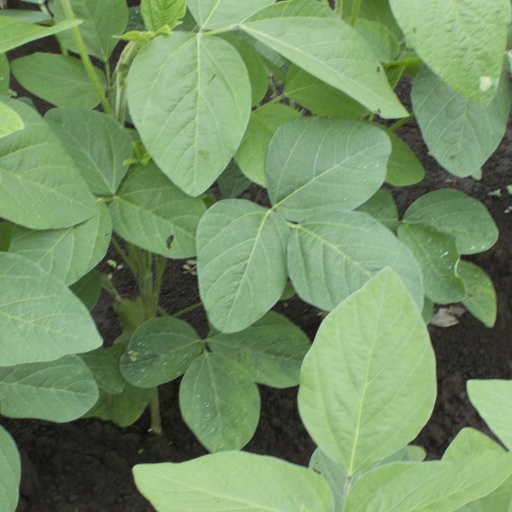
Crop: soybean